Xining West railway station

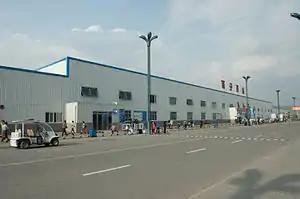
The station building

Xining West Railway Station is a railway station on the Qingzang railway. It serves the suburbs of the city of Xining and is located 12 km from Xining Railway Station. The railway station was first opened in 1959, and was rebuilt in 2014.